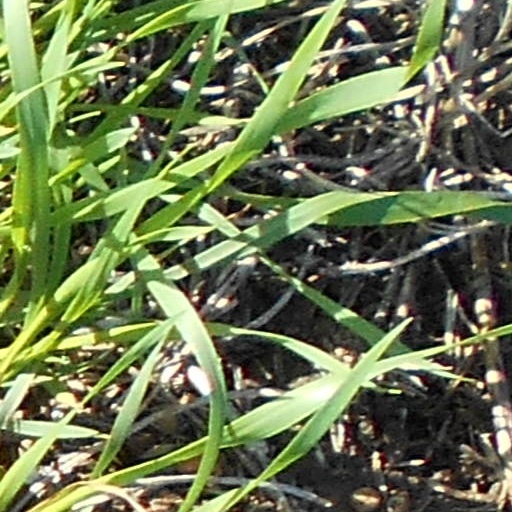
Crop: wheat